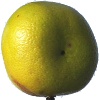
Label: Pomelo Sweetie 1